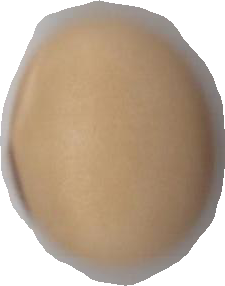
Variety: Anjasmoro